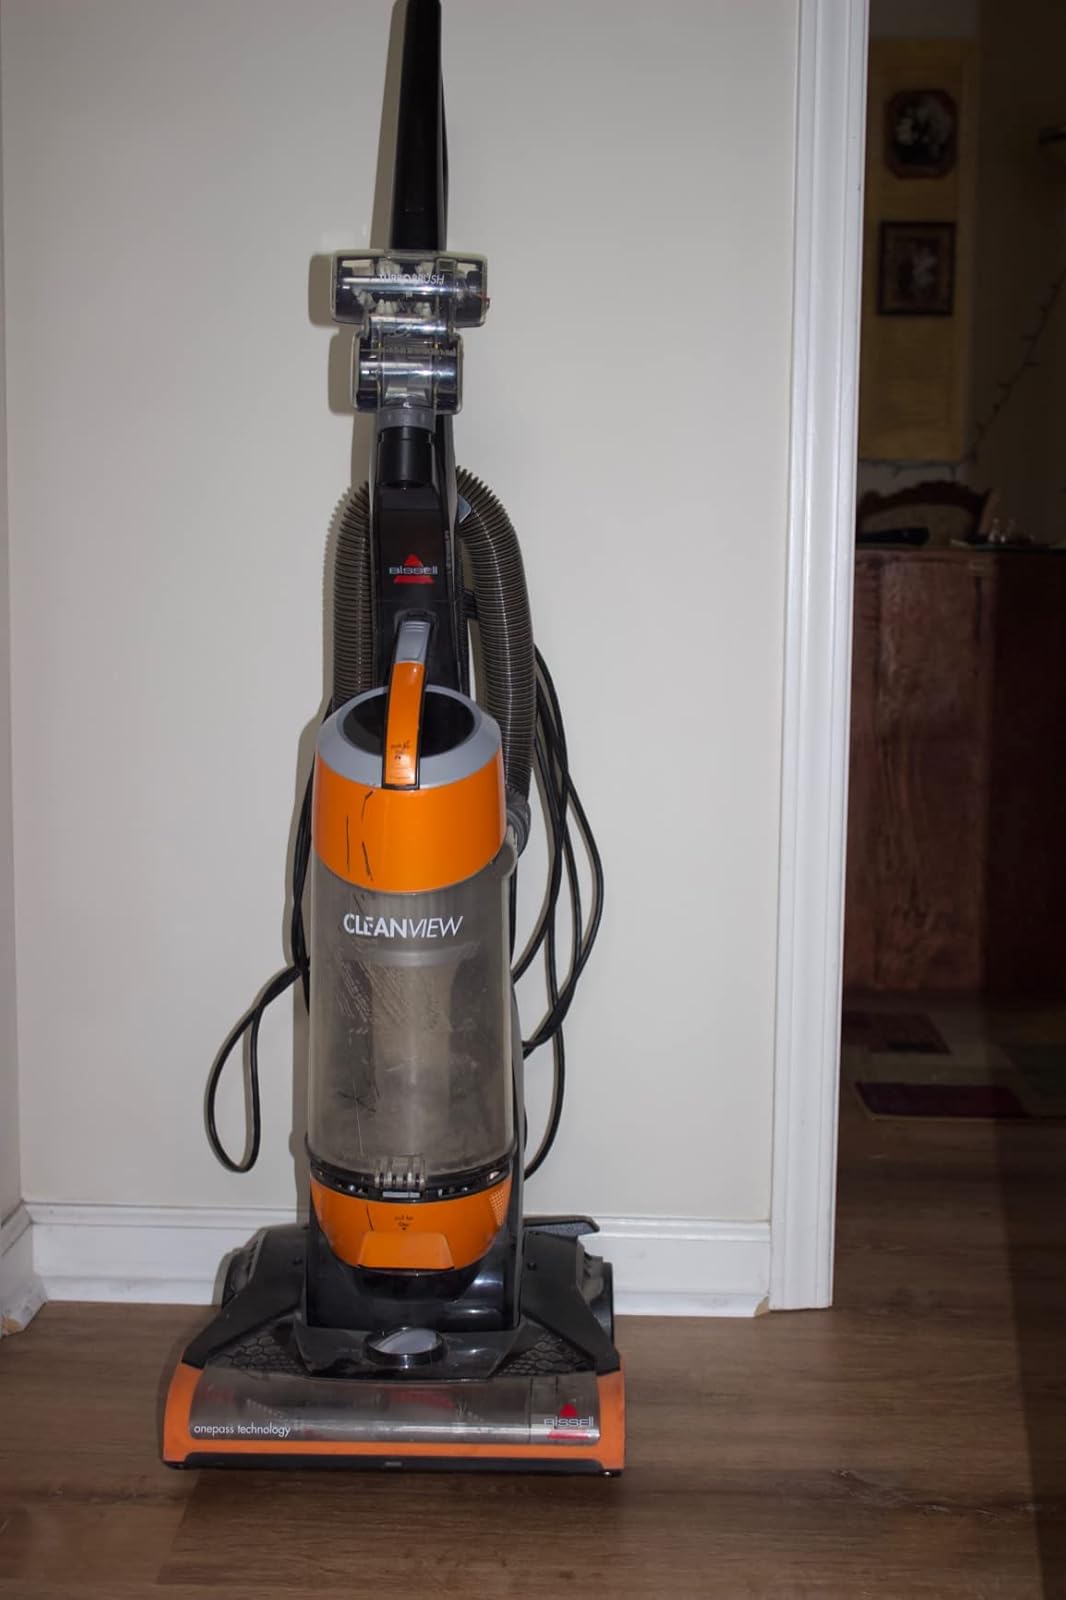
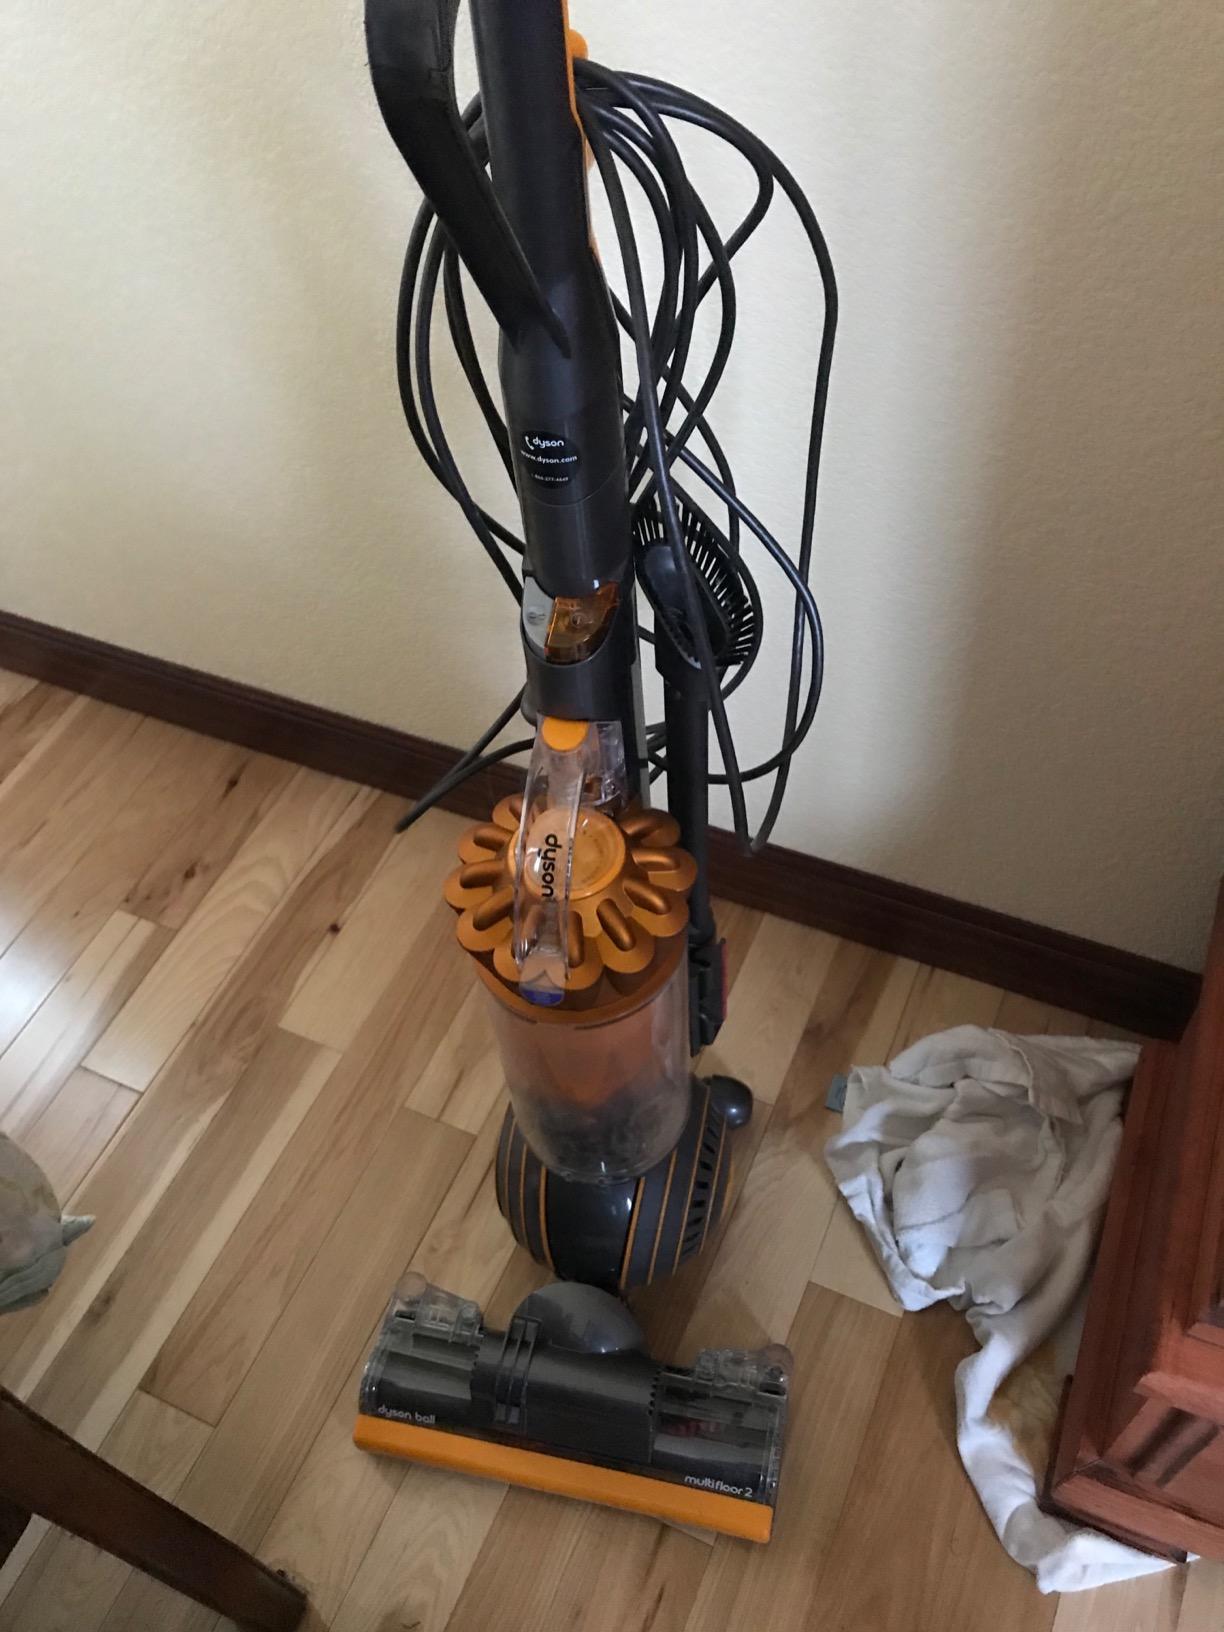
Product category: items_vacuum
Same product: no